Bird visual acuity rendering: 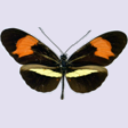
Butterfly visual acuity rendering: 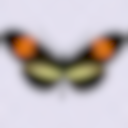
Species: erato
Subspecies: phyllis
Sex: male
View: dorsal
Hybrid status: subspecies synonym
Locality: Jejuy Rio PAR SP
Coordinates: -24.217, -57.15